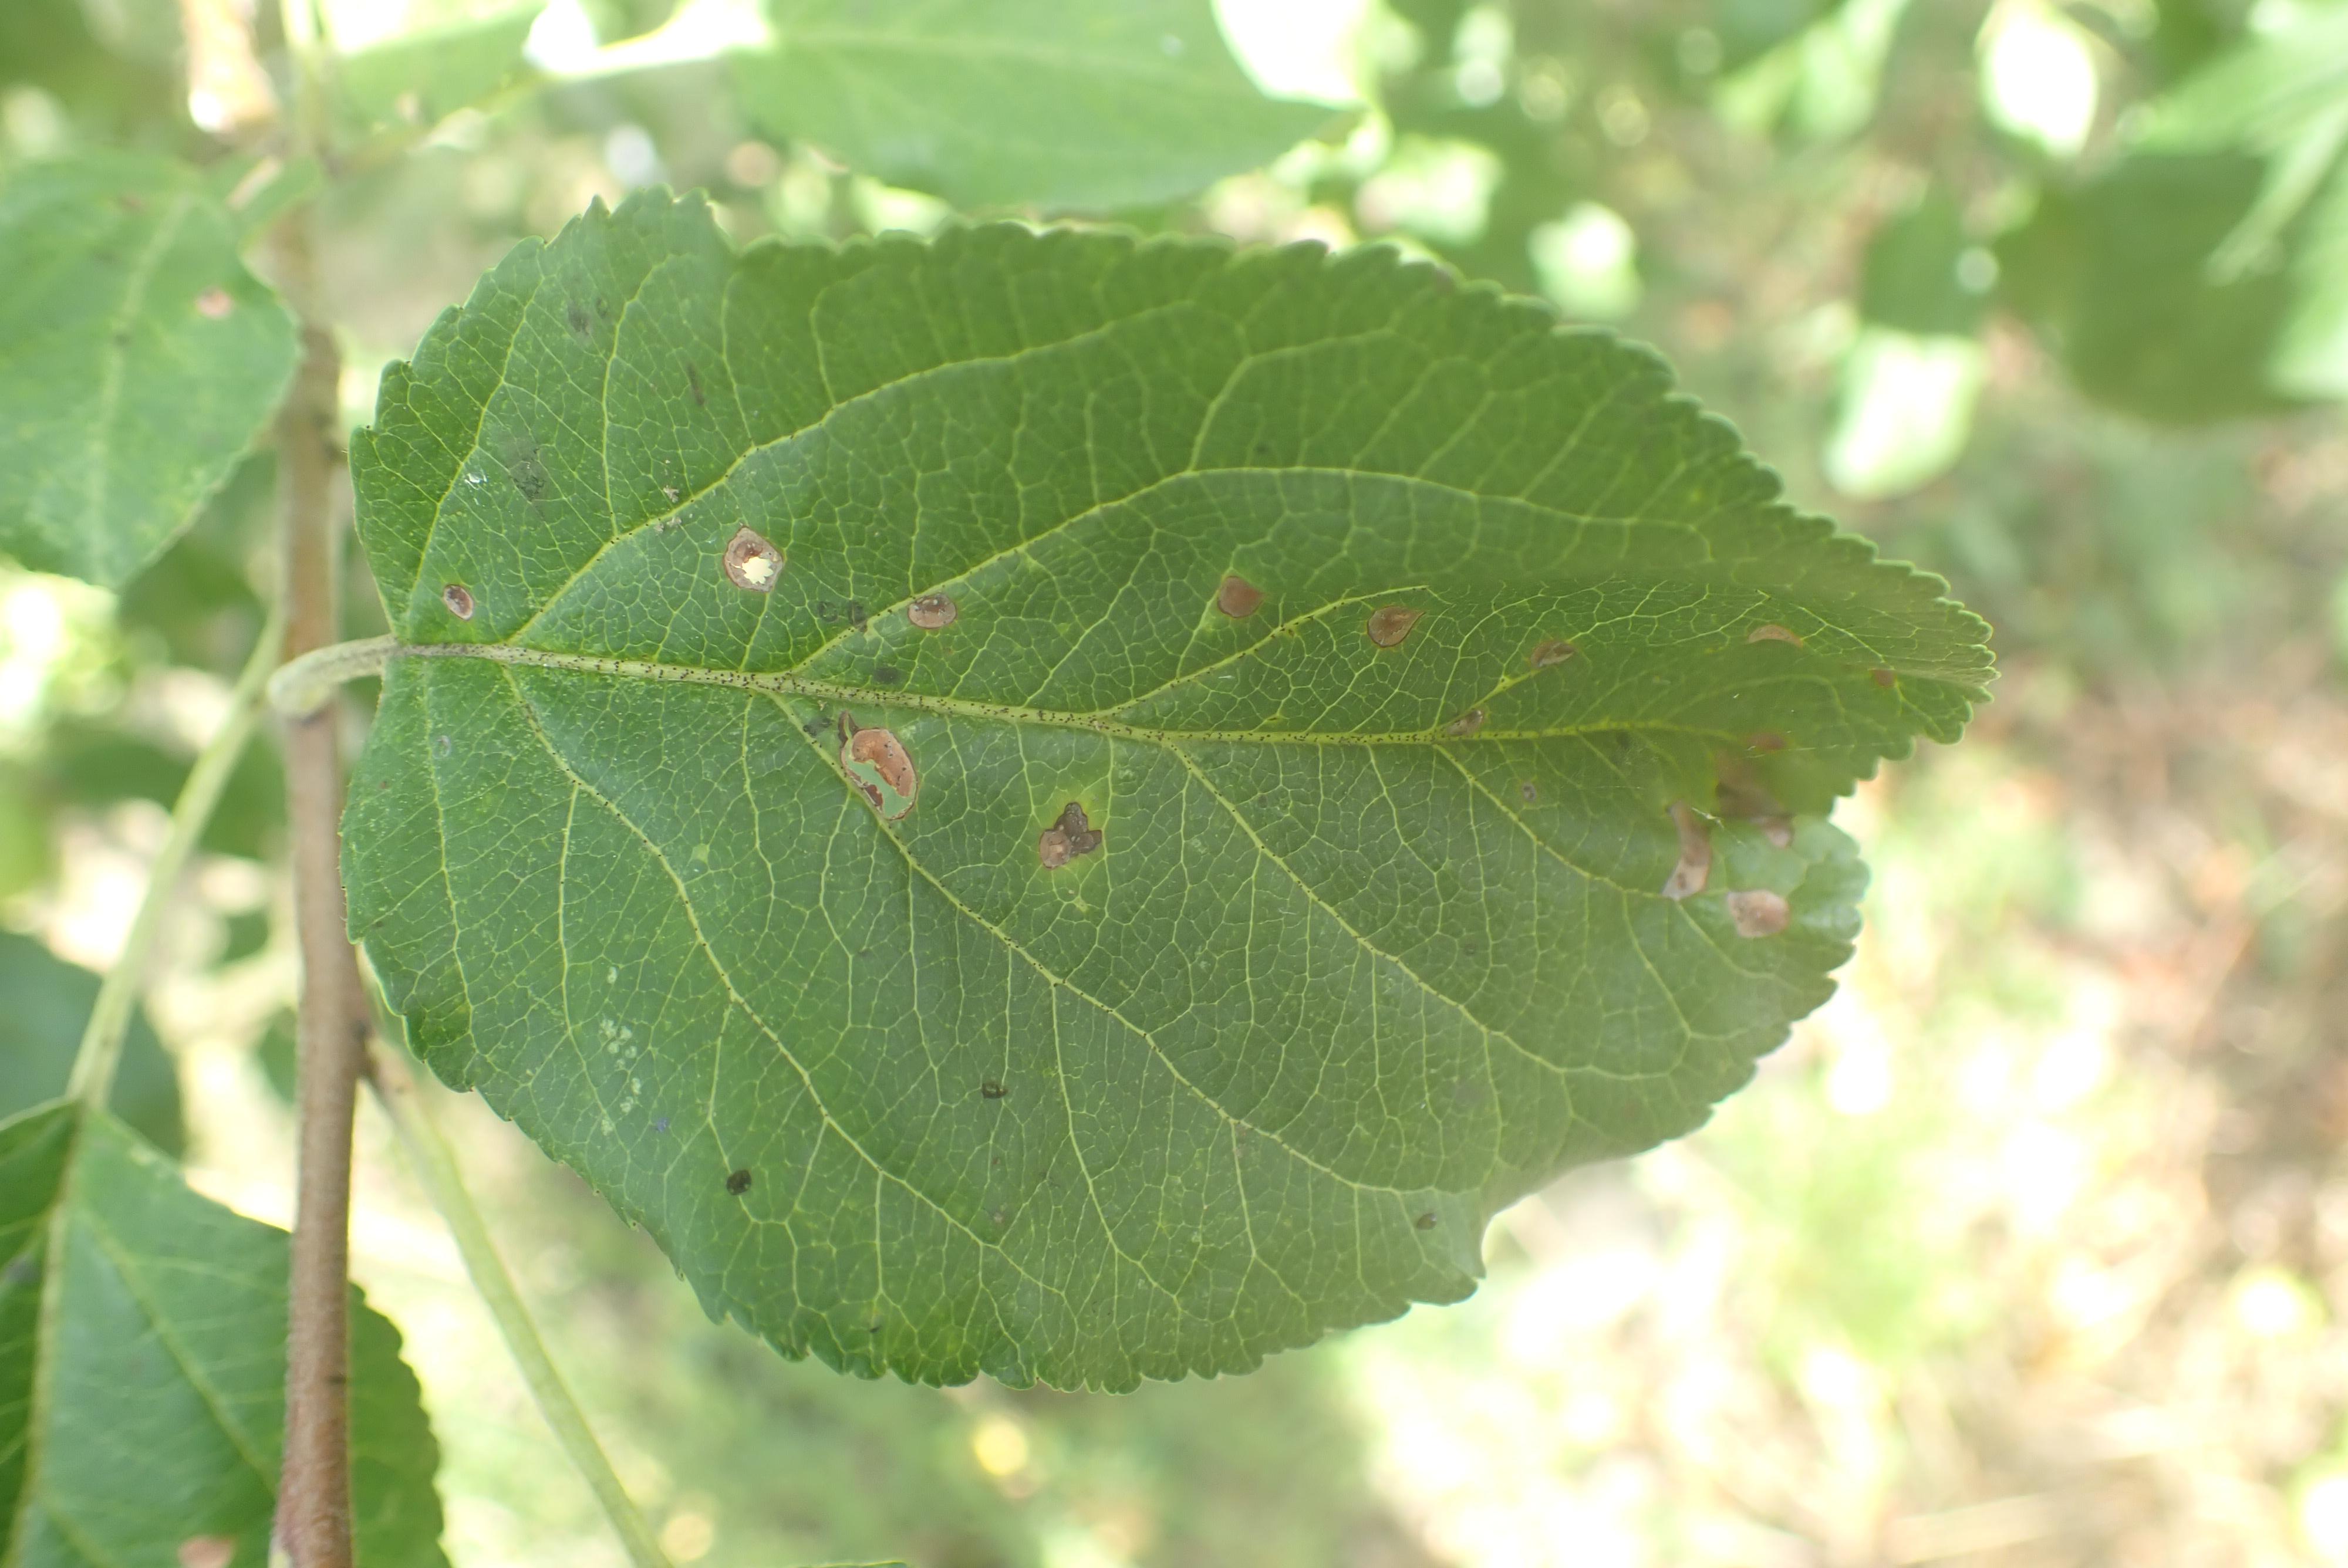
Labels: scab, frog_eye_leaf_spot